Hudson County, New Jersey

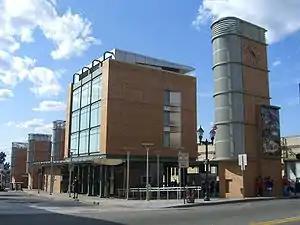
Bergenline Station at 49th Street between Bergenline Avenue and Kennedy Boulevard at the border of Union City, West New York and North Bergen

Hudson County is governed by the Hudson County Executive and a nine-member Board of County Commissioners as a legislative body, who administers all county business. Hudson joins Atlantic, Bergen, Essex and Mercer counties as one of the 5 of 21 New Jersey counties with an elected executive. The County Executive is elected directly by the voters. The members of the Board of County Commissioners are elected concurrently to serve three-year terms as Commissioner, each representing a specified district which are equally proportioned based on population. Each year, in January, the Commissioners select one of their nine to serve as chair and one as Vice Chair for a period of one year. In 2016, commissioners were paid $43,714, the Commissioner Vice Chair received $45,754 and the Commissioner Chair was paid an annual salary of $46,774; the commissioner salaries in the county were the highest in the state. That year, the county executive was paid $151,299.